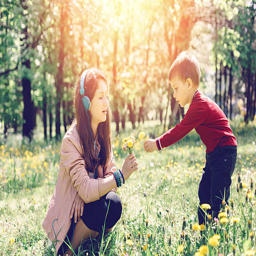
brother and sister picking flowers in the park